Zahl (Norwegian family)

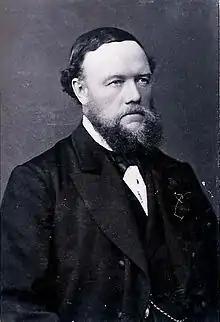
Erasmus B.K. Zahl.

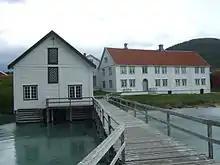
Trade seat of Kjerringøy.

Zahl or Sahl is a Nordland family belonging to and mainly living in the County of Nordland in Norway. The family arrived there in the 17th century. Traditionally, members of the family have been traders, shippers, and sheriffs.